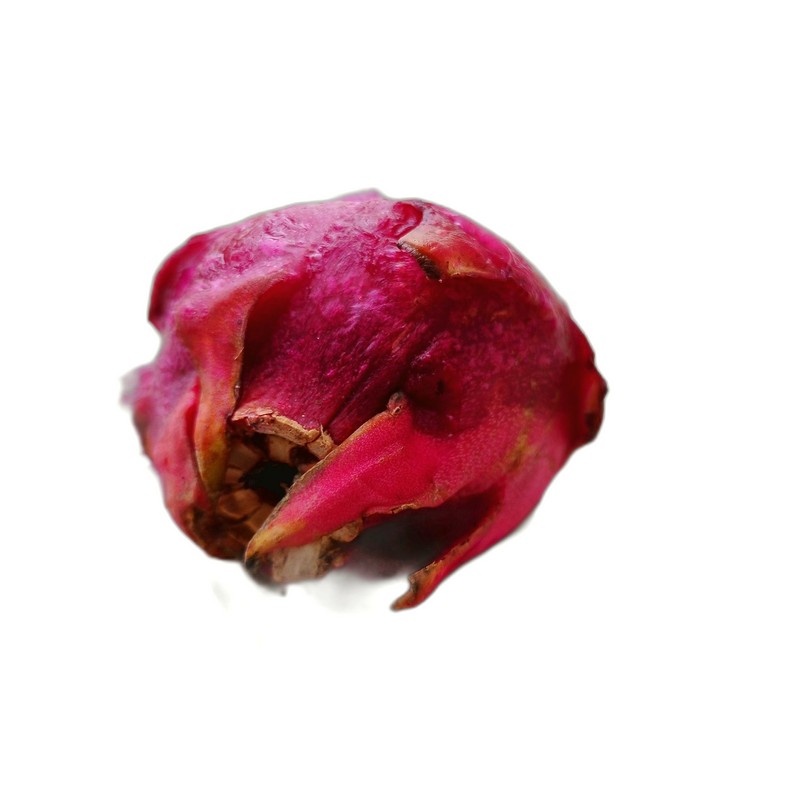
Label: Defect Dragon Fruit